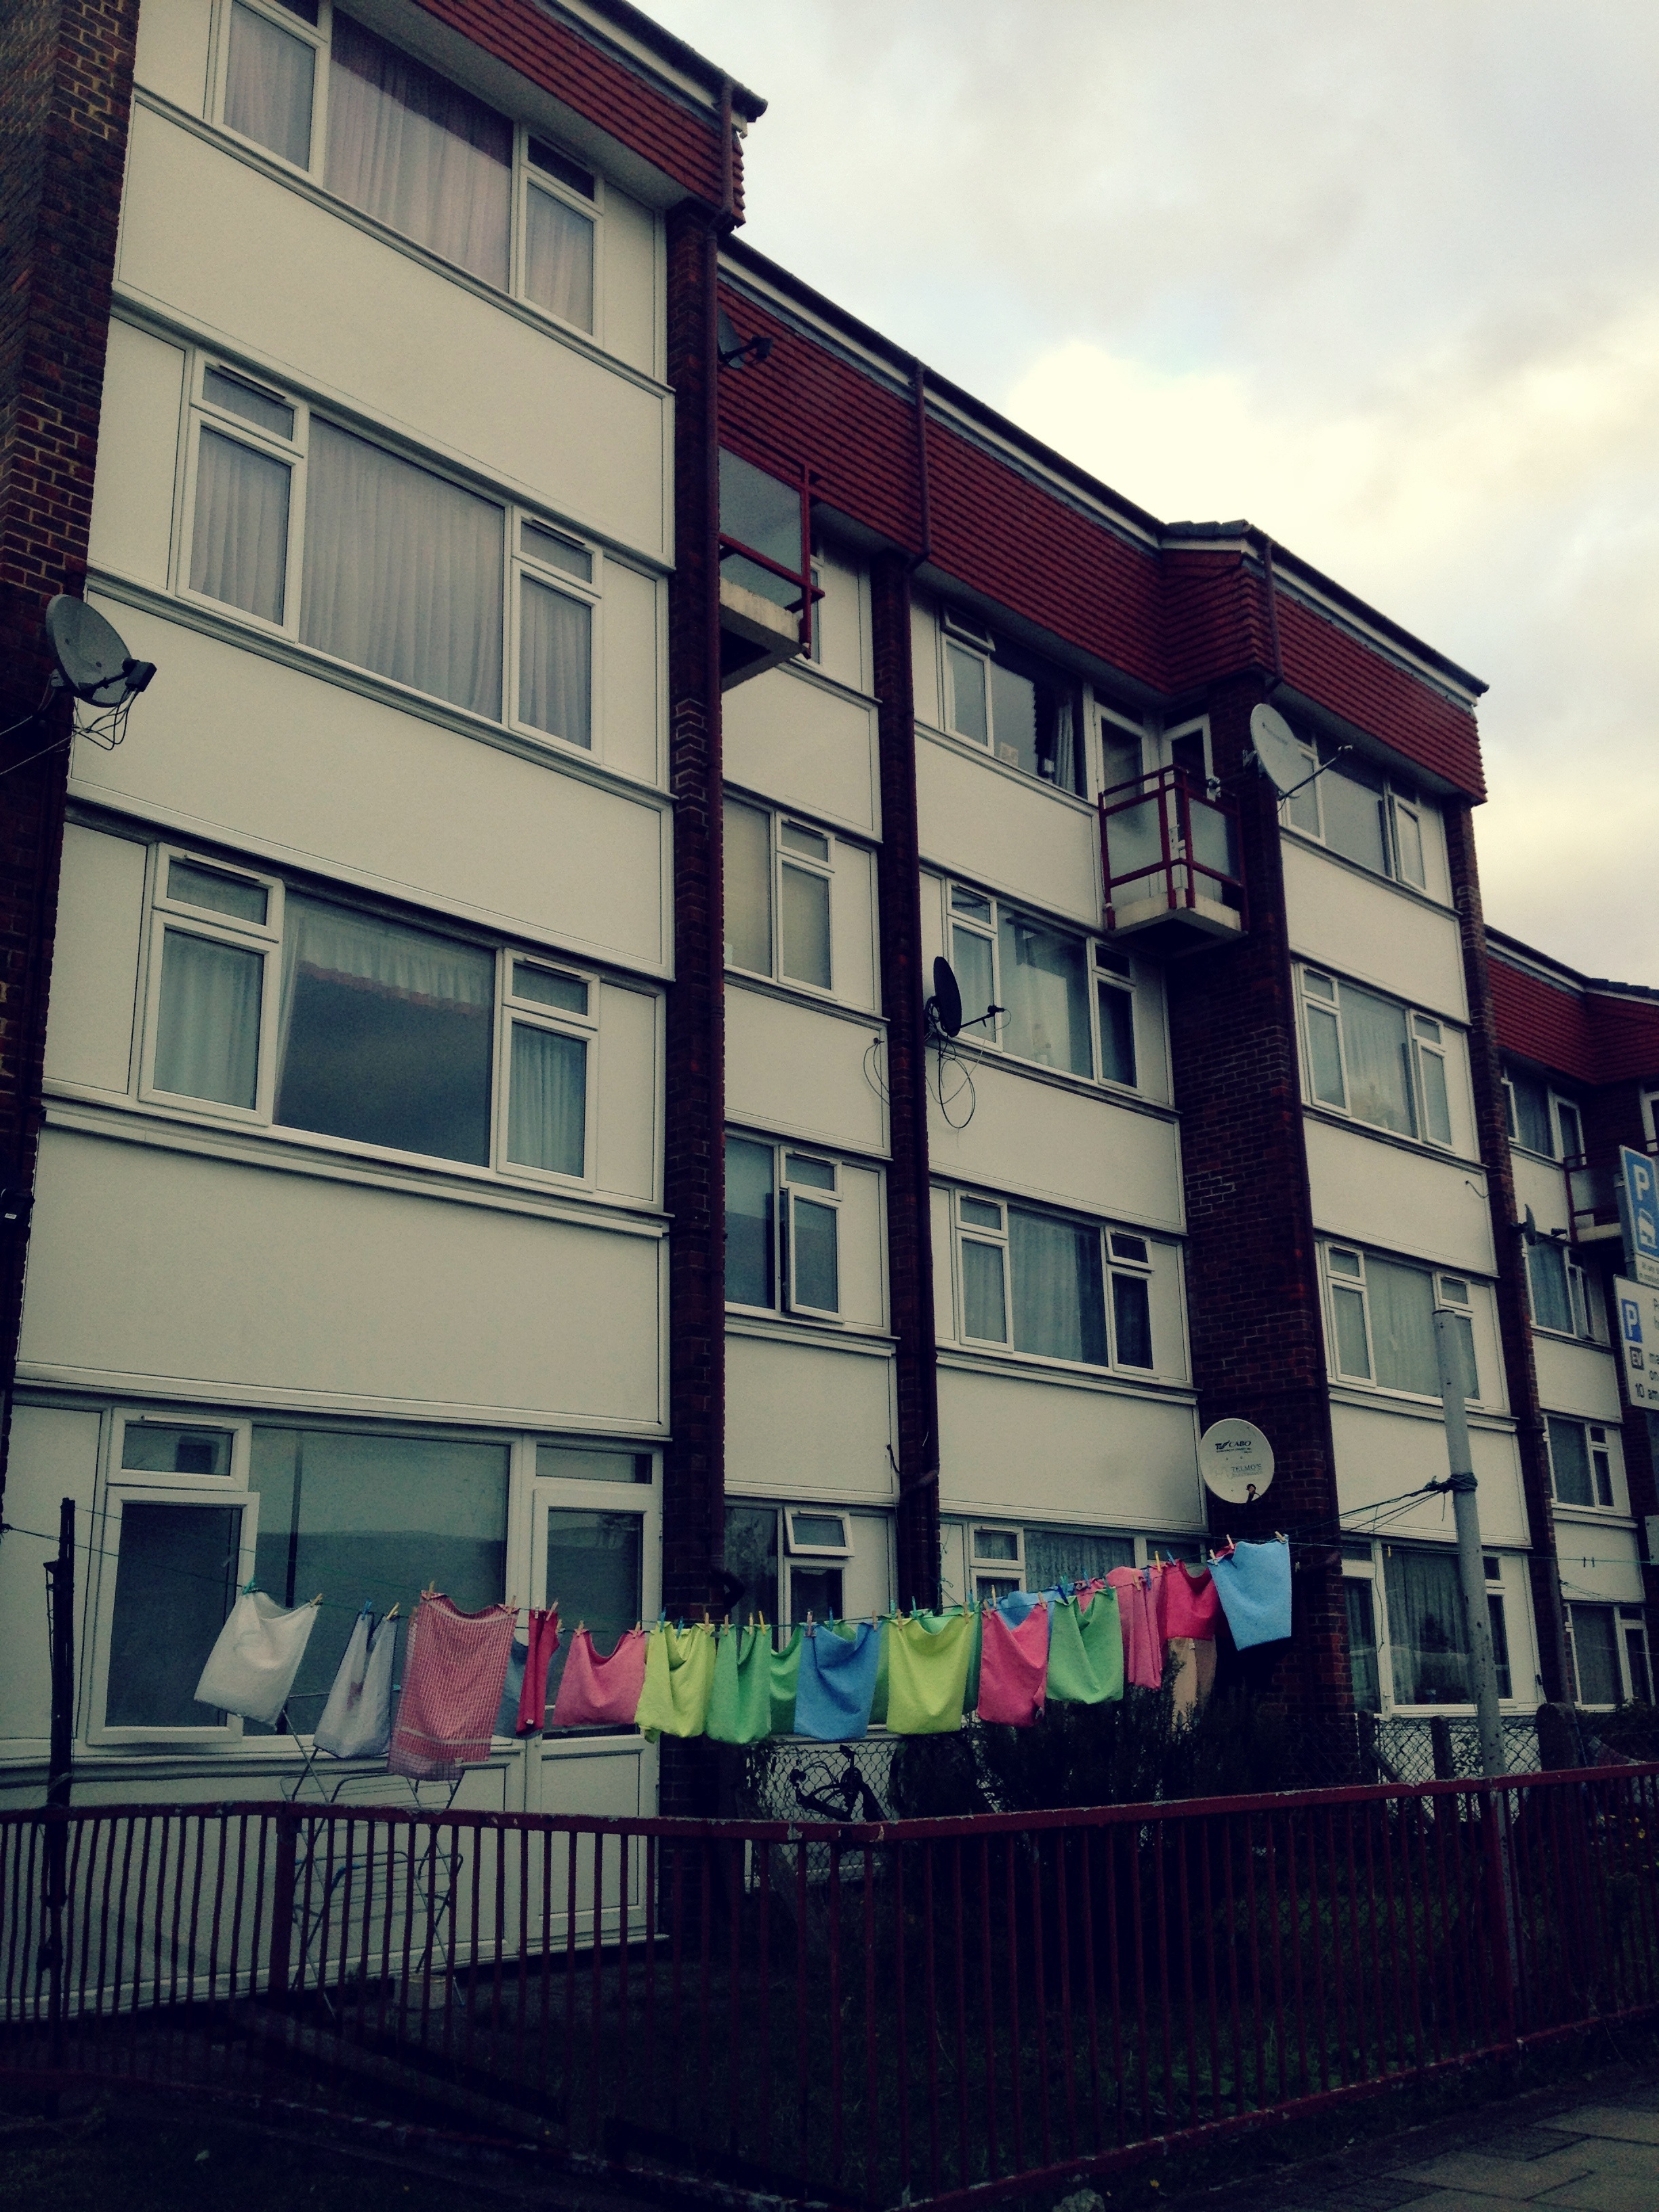
architecture, street, vintage, retro, house, window, building, home, urban, downtown, color, washing, facade, grunge, outdoors, colour, london, colors, windows, colours, estate, flats, clothes, shape, neighbourhood, urban area